Cathedral of Our Lady of the Angels

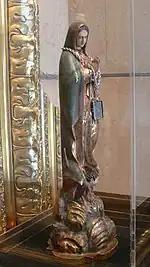
The cathedral houses an original relic piece taken from the Tilma of Our Lady of Guadalupe

The Cathedral of Saint Vibiana had served as the cathedral of the Los Angeles see since its completion in 1876. Soon after its completion, the diocese noted it to be of inferior construction quality and also too small for Los Angeles' rapidly growing population. In 1904, Bishop Thomas James Conaty gained permission from the Holy See to build a new cathedral to be named after Our Lady of the Angels. However, an economic downturn in 1907 put a stop to the project; a Catholic parish church was later built on the site. In the 1940s, plans were drawn up for a new cathedral on Wilshire Boulevard that would seat 3,000 people, and in 1945 Archbishop John Joseph Cantwell announced that the Holy See approved the name "Cathedral of Our Lady of the Angels". That cathedral was never built, however, as Cantwell died in 1947 and his successor, James Francis McIntyre, decided instead that building new parish churches and schools in the expanding metropolis was a more pressing need for the archdiocese. McIntyre gained permission from donors to redirect money donated for the Cantwell cathedral fund to those needs.